GameStop

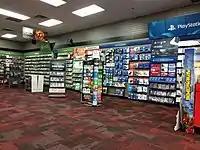
Interior of a store in 2019

After being on medical leave since November 2017 due to reoccurrence of a brain tumor, J. Paul Raines resigned from GameStop on January 31, 2018, and died on March 4, 2018. DeMatteo, GameStop's executive chairman stepped in as interim chief executive officer. On February 6, 2018, the company announced Michael K. Mauler as CEO and member of the board of directors. On May 11, 2018, Mauler resigned due to "personal reasons" and chairman Dan DeMatteo was named interim CEO. Mauler did not take any severance package or separation benefits. On May 31, 2018, GameStop named Shane Kim as interim CEO. Kim was replaced by George Sherman in March 2019. On March 12, 2020, it was announced that a group of shareholders including Hestia Capital Partners LP and Permit Capital Enterprise Fund LP sent a "threat" letter to the Grapevine, Texas, company's board, urging it to appoint a stockholder representative as a director.